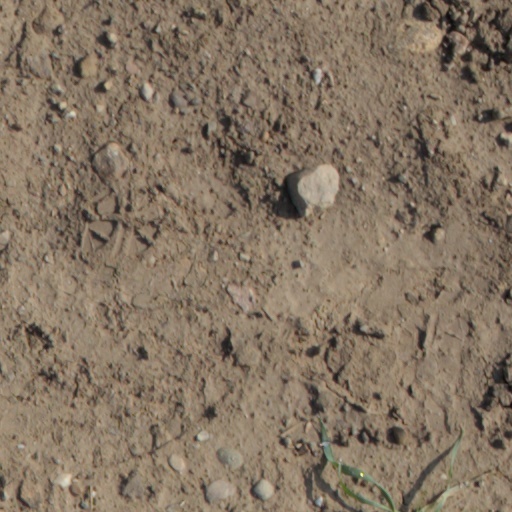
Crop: wheat